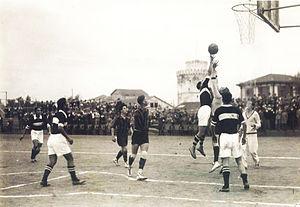
Cette page propose un accès chronologique aux évènements ayant marqué l'histoire du basket-ball. À chaque année est associé le fait le plus marquant.